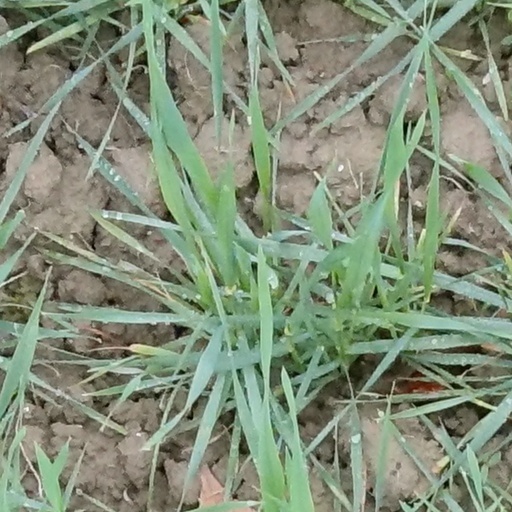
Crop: wheat